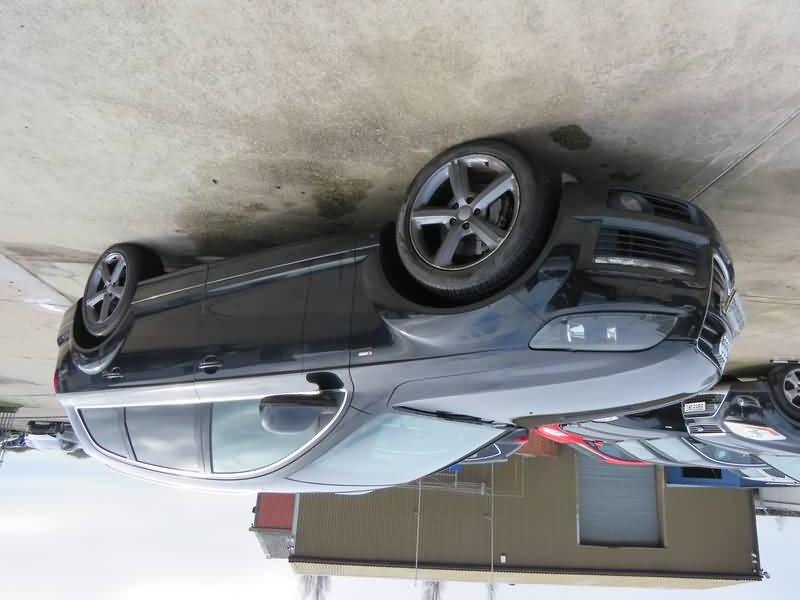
Aucun dommage détecté.
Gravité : aucun